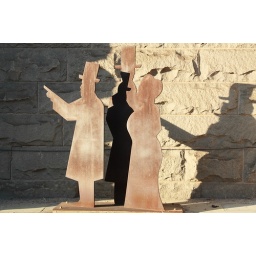
This is a silhouette of the Roebling family, the builders of the Brooklyn Bridge, found at the base of the bridge near Grimaldi's pizzeria.